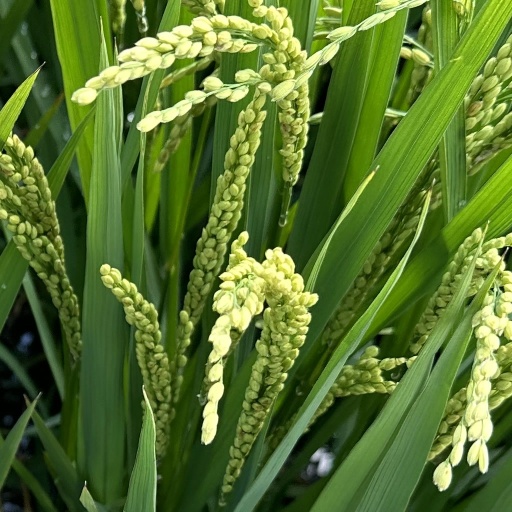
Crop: rice